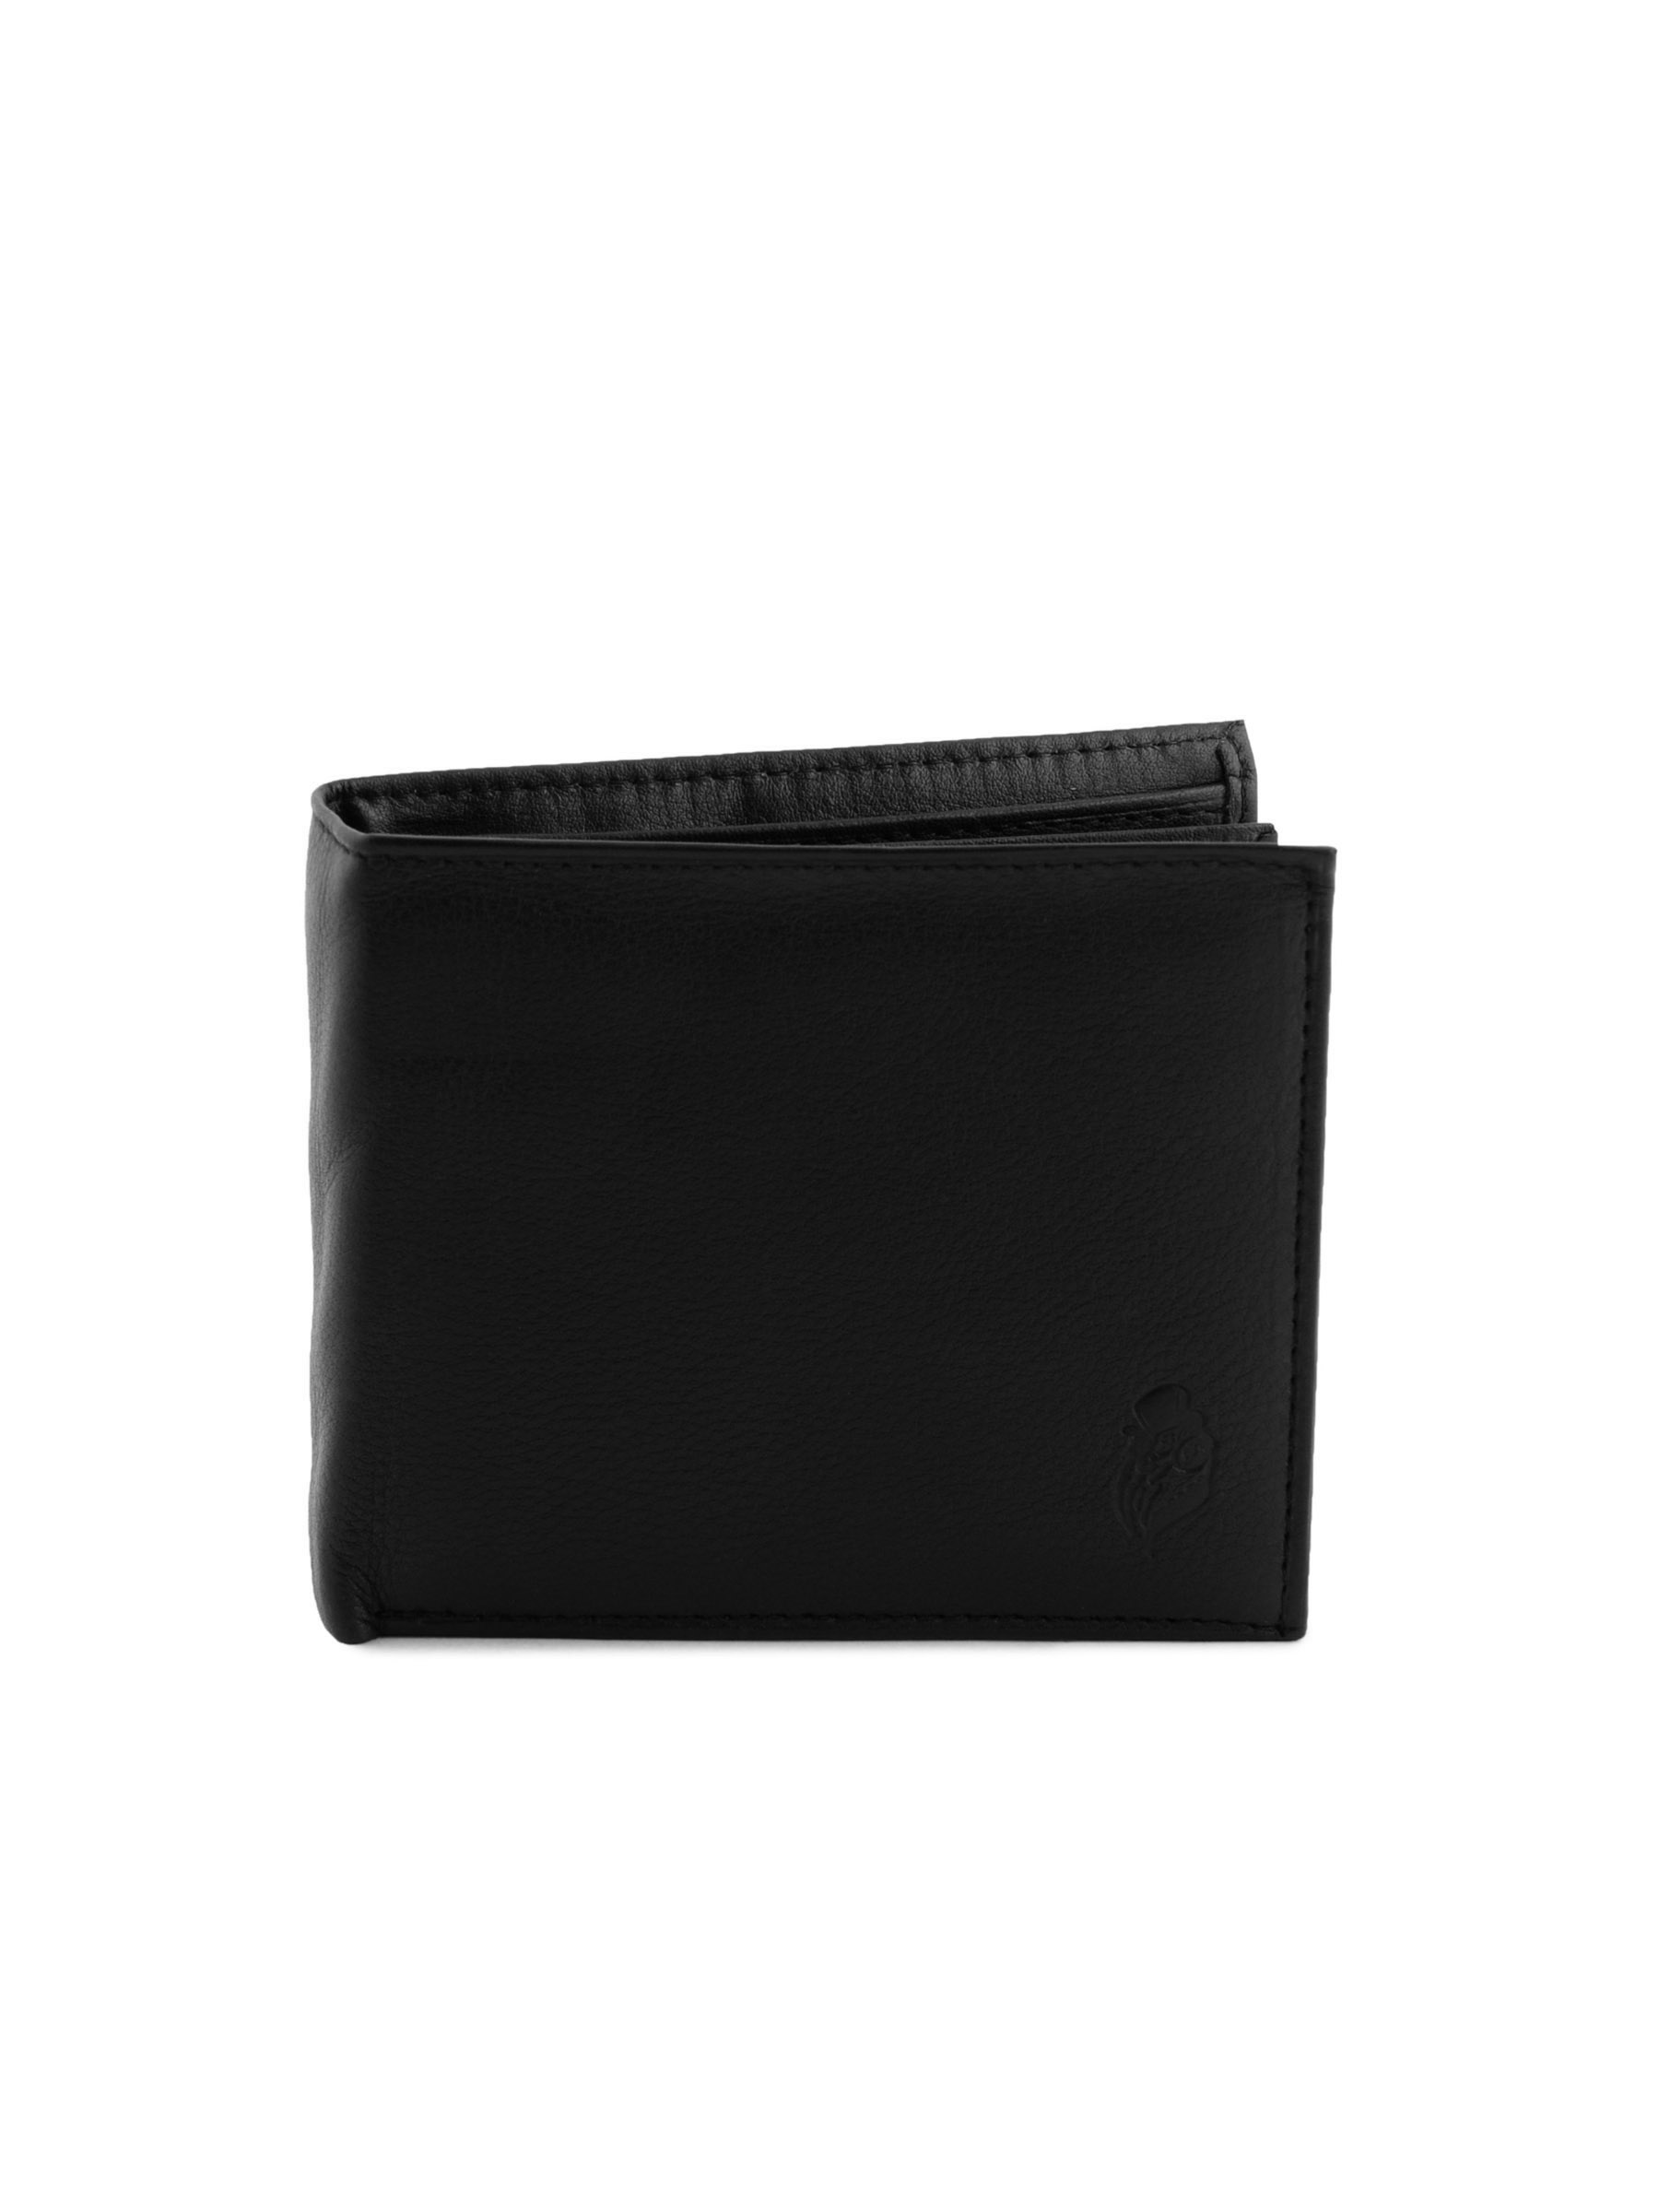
Reid&Taylor Men Solid Black Wallet
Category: Accessories / Wallets / Wallets
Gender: Men
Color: Black
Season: Fall 2011
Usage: Formal